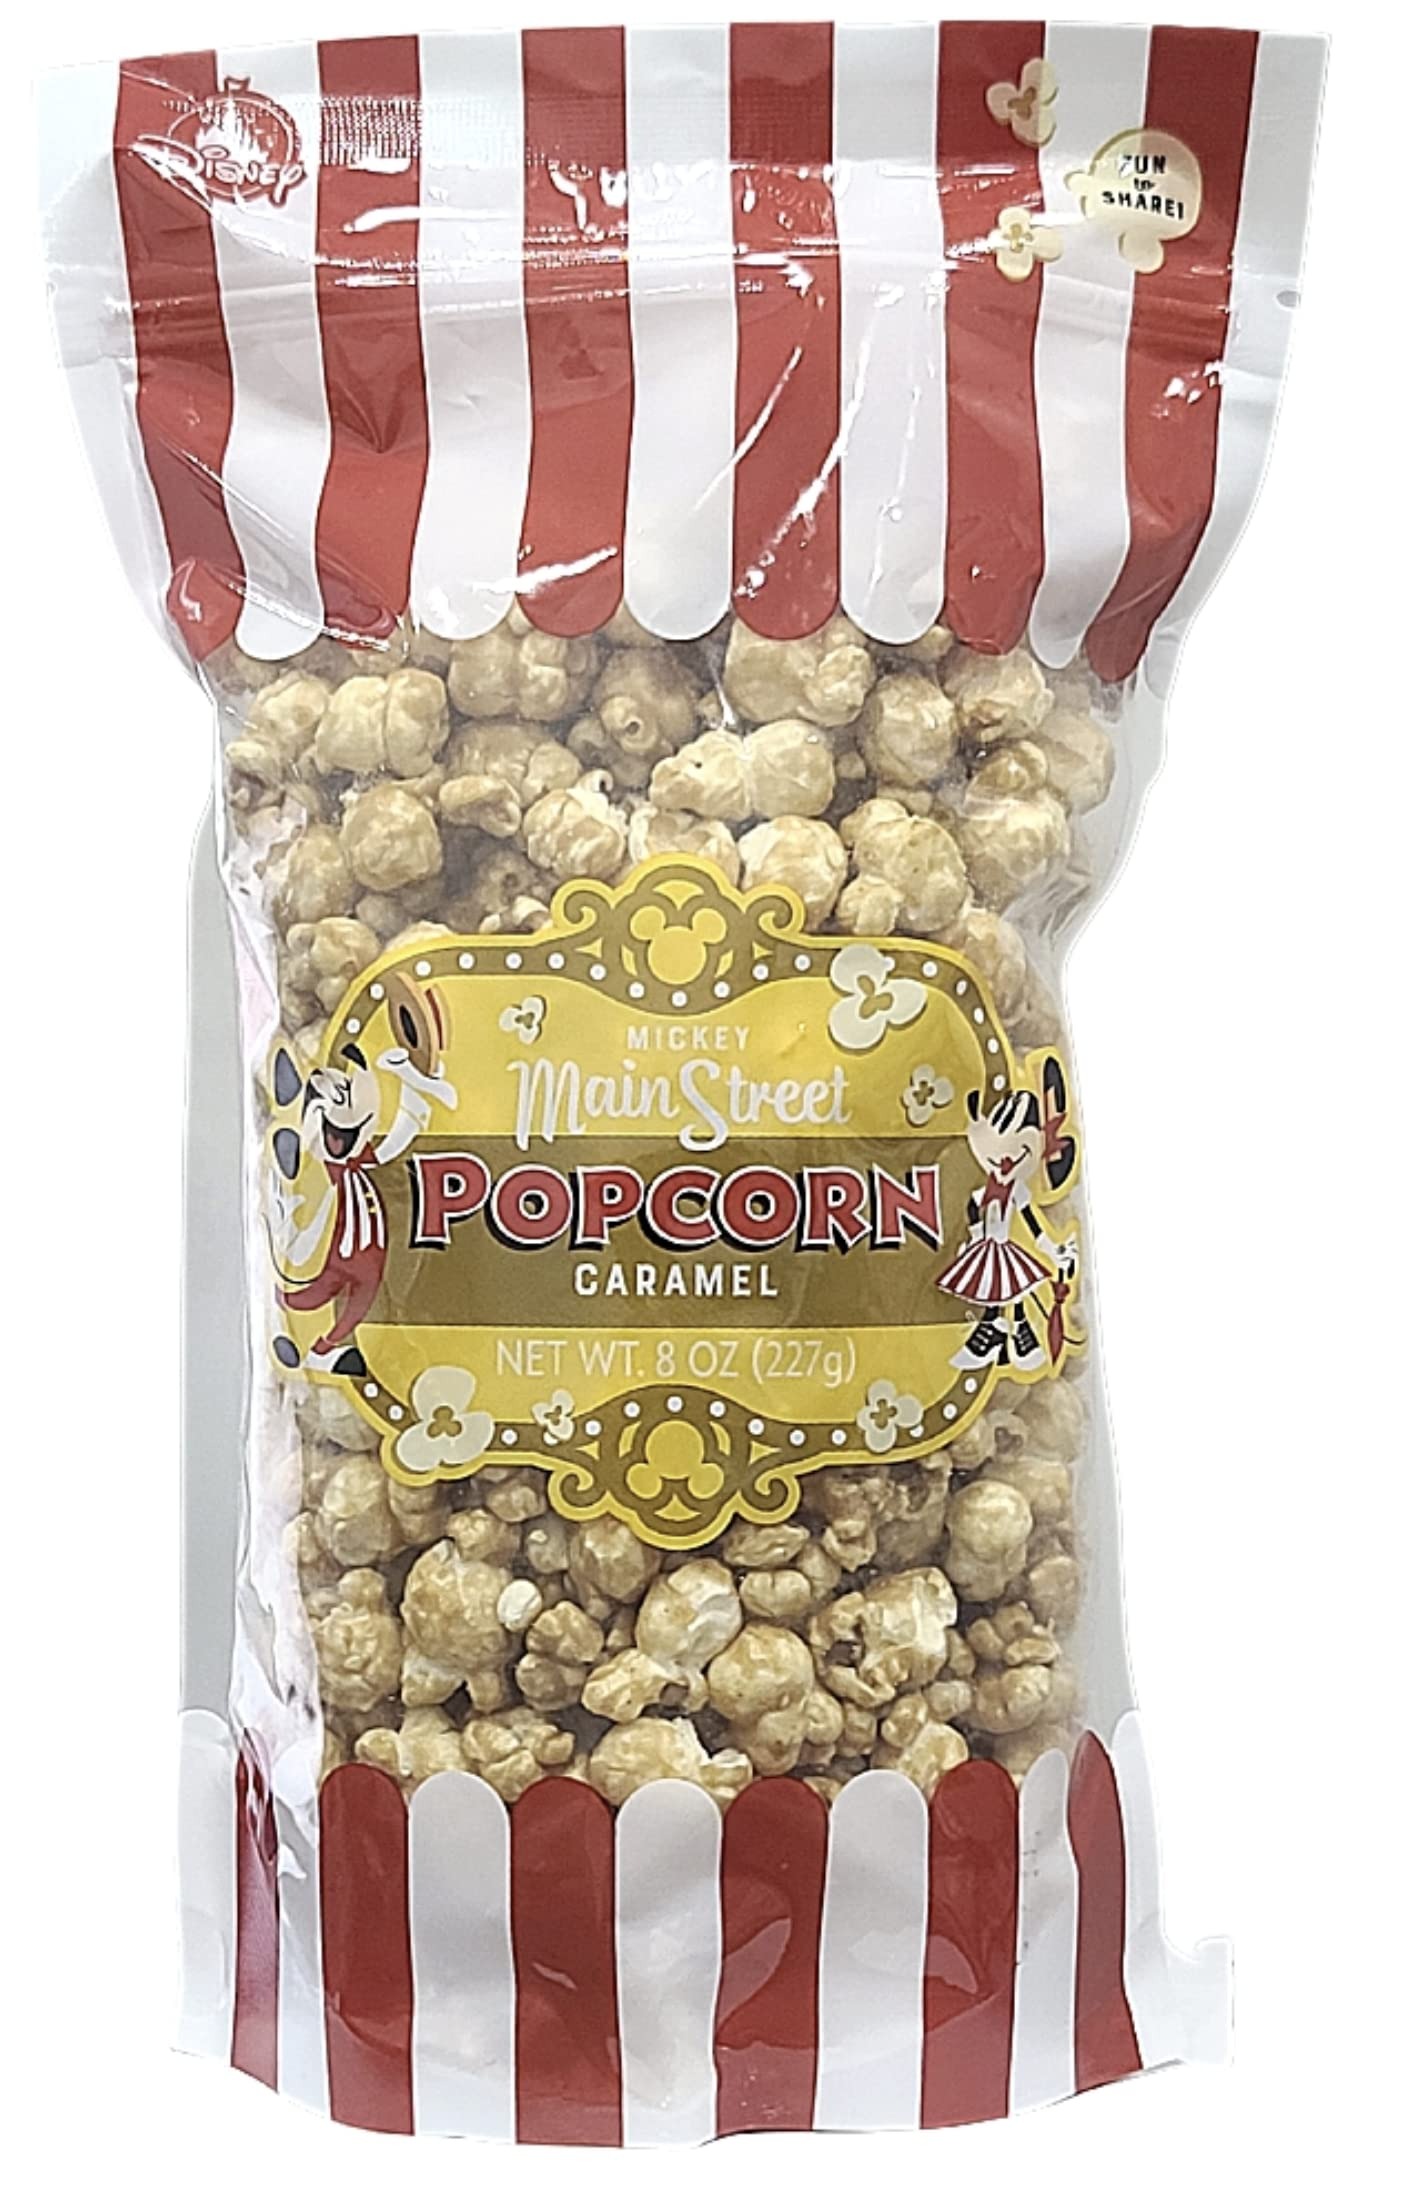
Item Name: Disney Main Street Popcorn Company Mickey Mouse Caramel Popcorn 8 oz
Product Description: Disney park popcorn picked up fresh for you at Disney world
Value: 8.0
Unit: Ounce

Price: 22.15